The National Health (film)

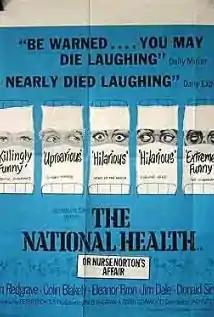
Theatrical release poster

The National Health is a 1973 British black comedy film directed by Jack Gold and starring Lynn Redgrave, Colin Blakely and Eleanor Bron. It is based on the 1969 play "The National Health" by Peter Nichols, in which the staff struggle to cope in a NHS hospital.